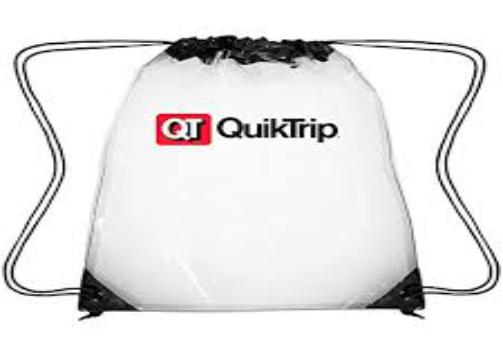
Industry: Others